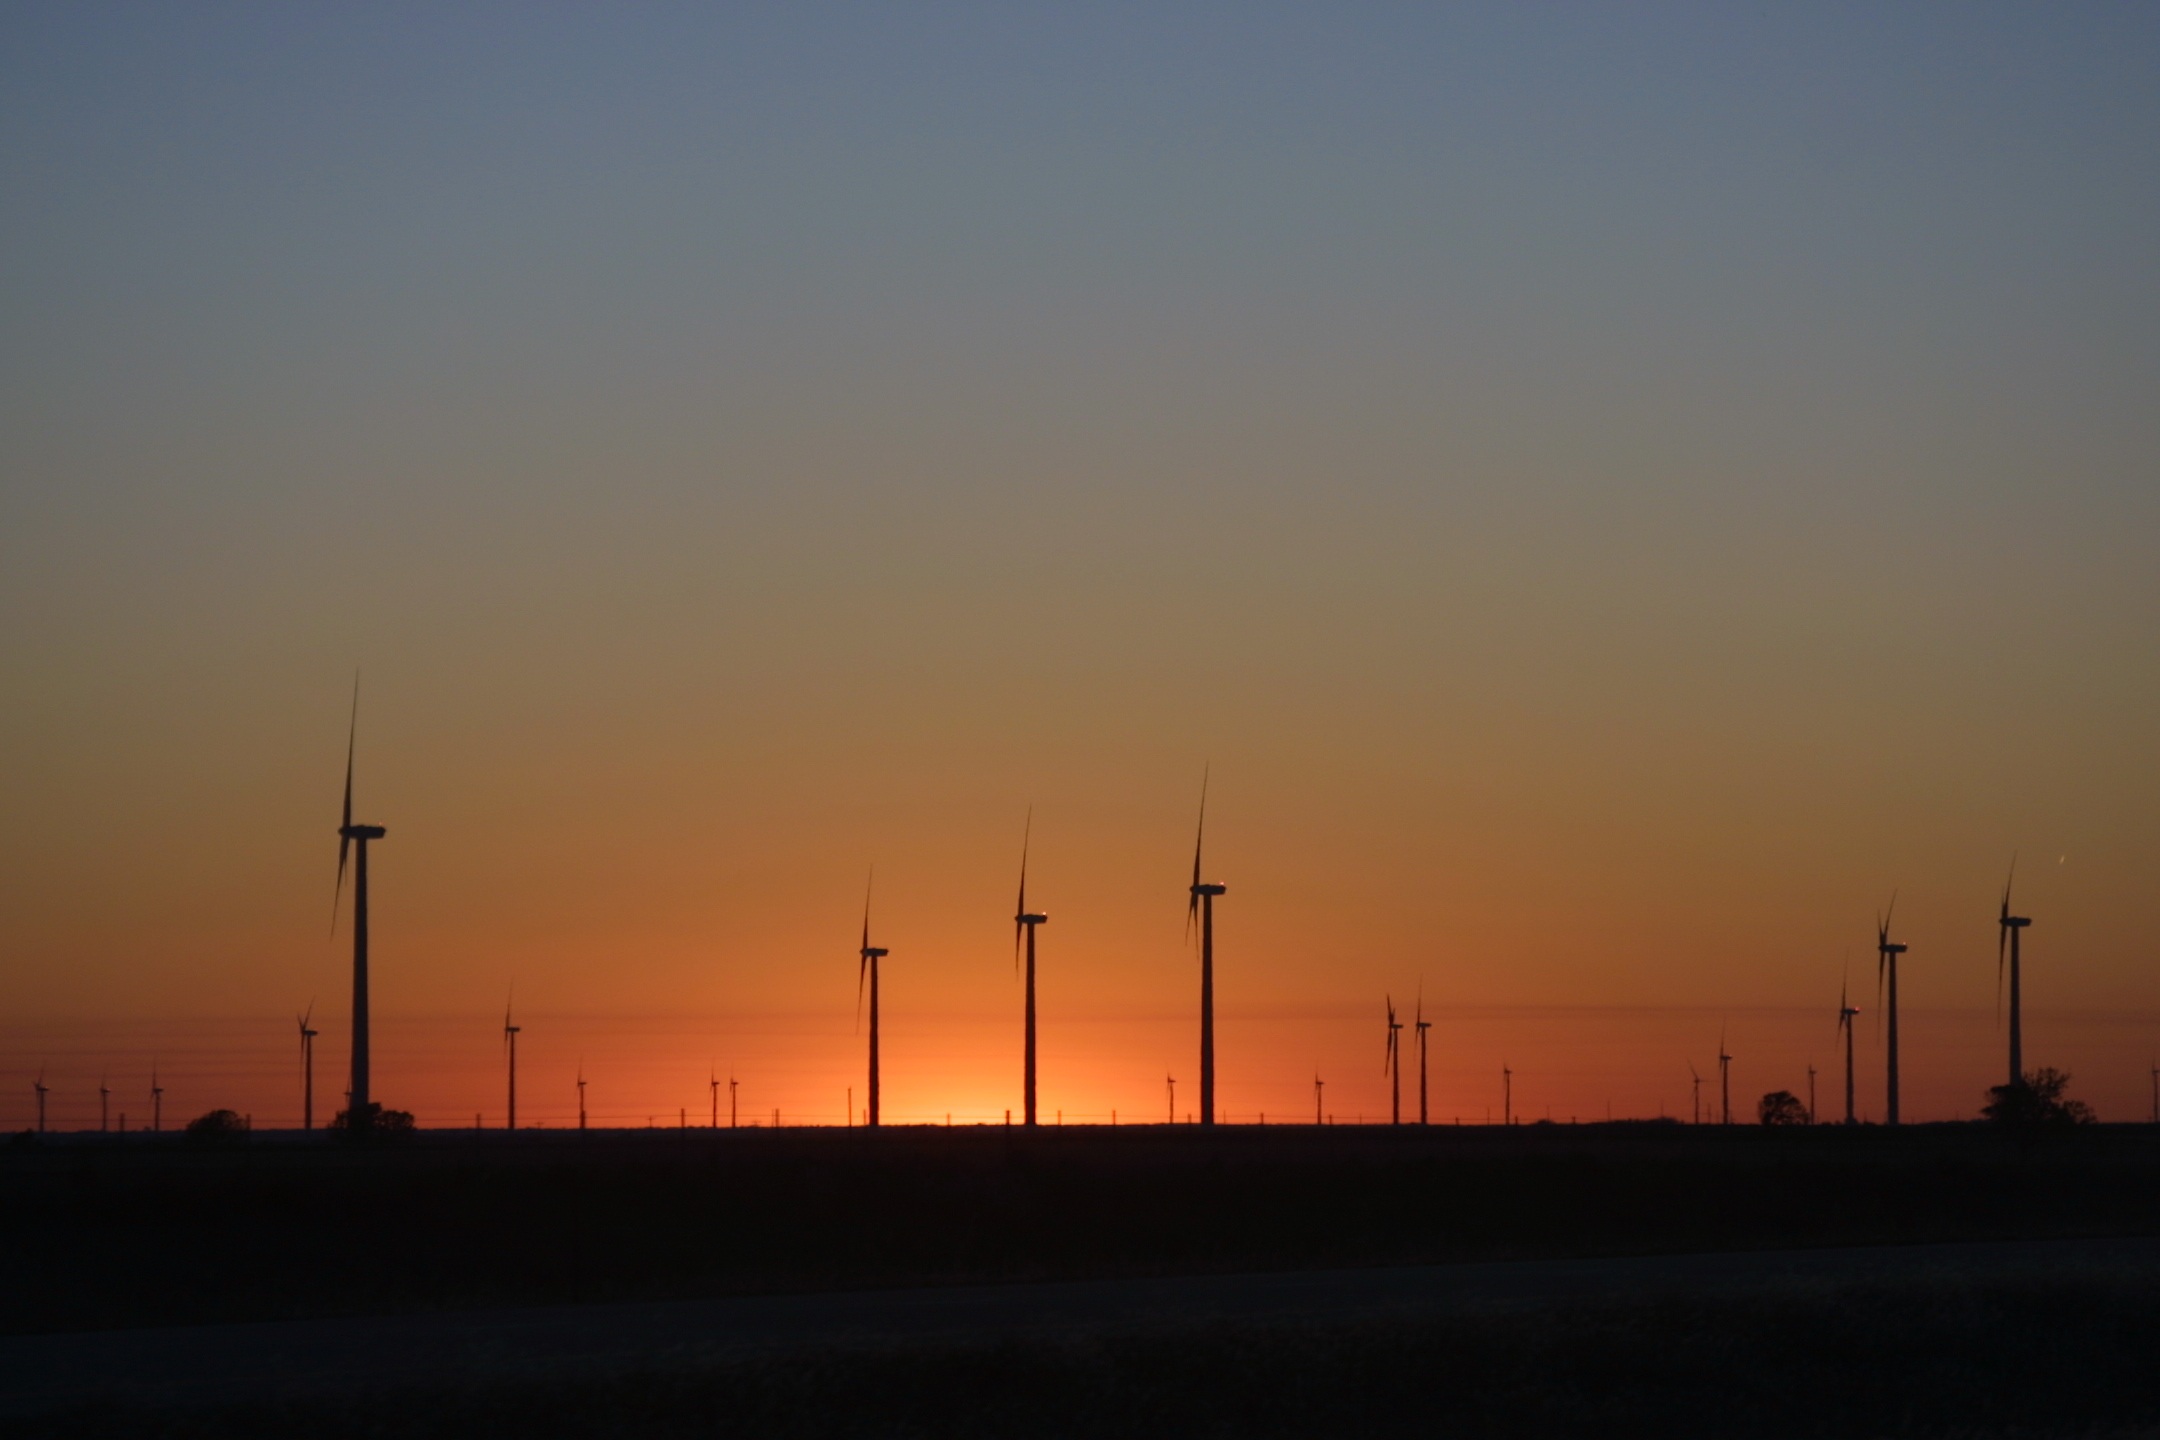
horizon, sky, sun, technology, sunrise, sunset, sunlight, morning, dawn, dusk, environment, evening, green, clean, electricity, power, mill, plains, afterglow, kansas, renewable, wind turbines, atmospheric phenomenon, alternate energy